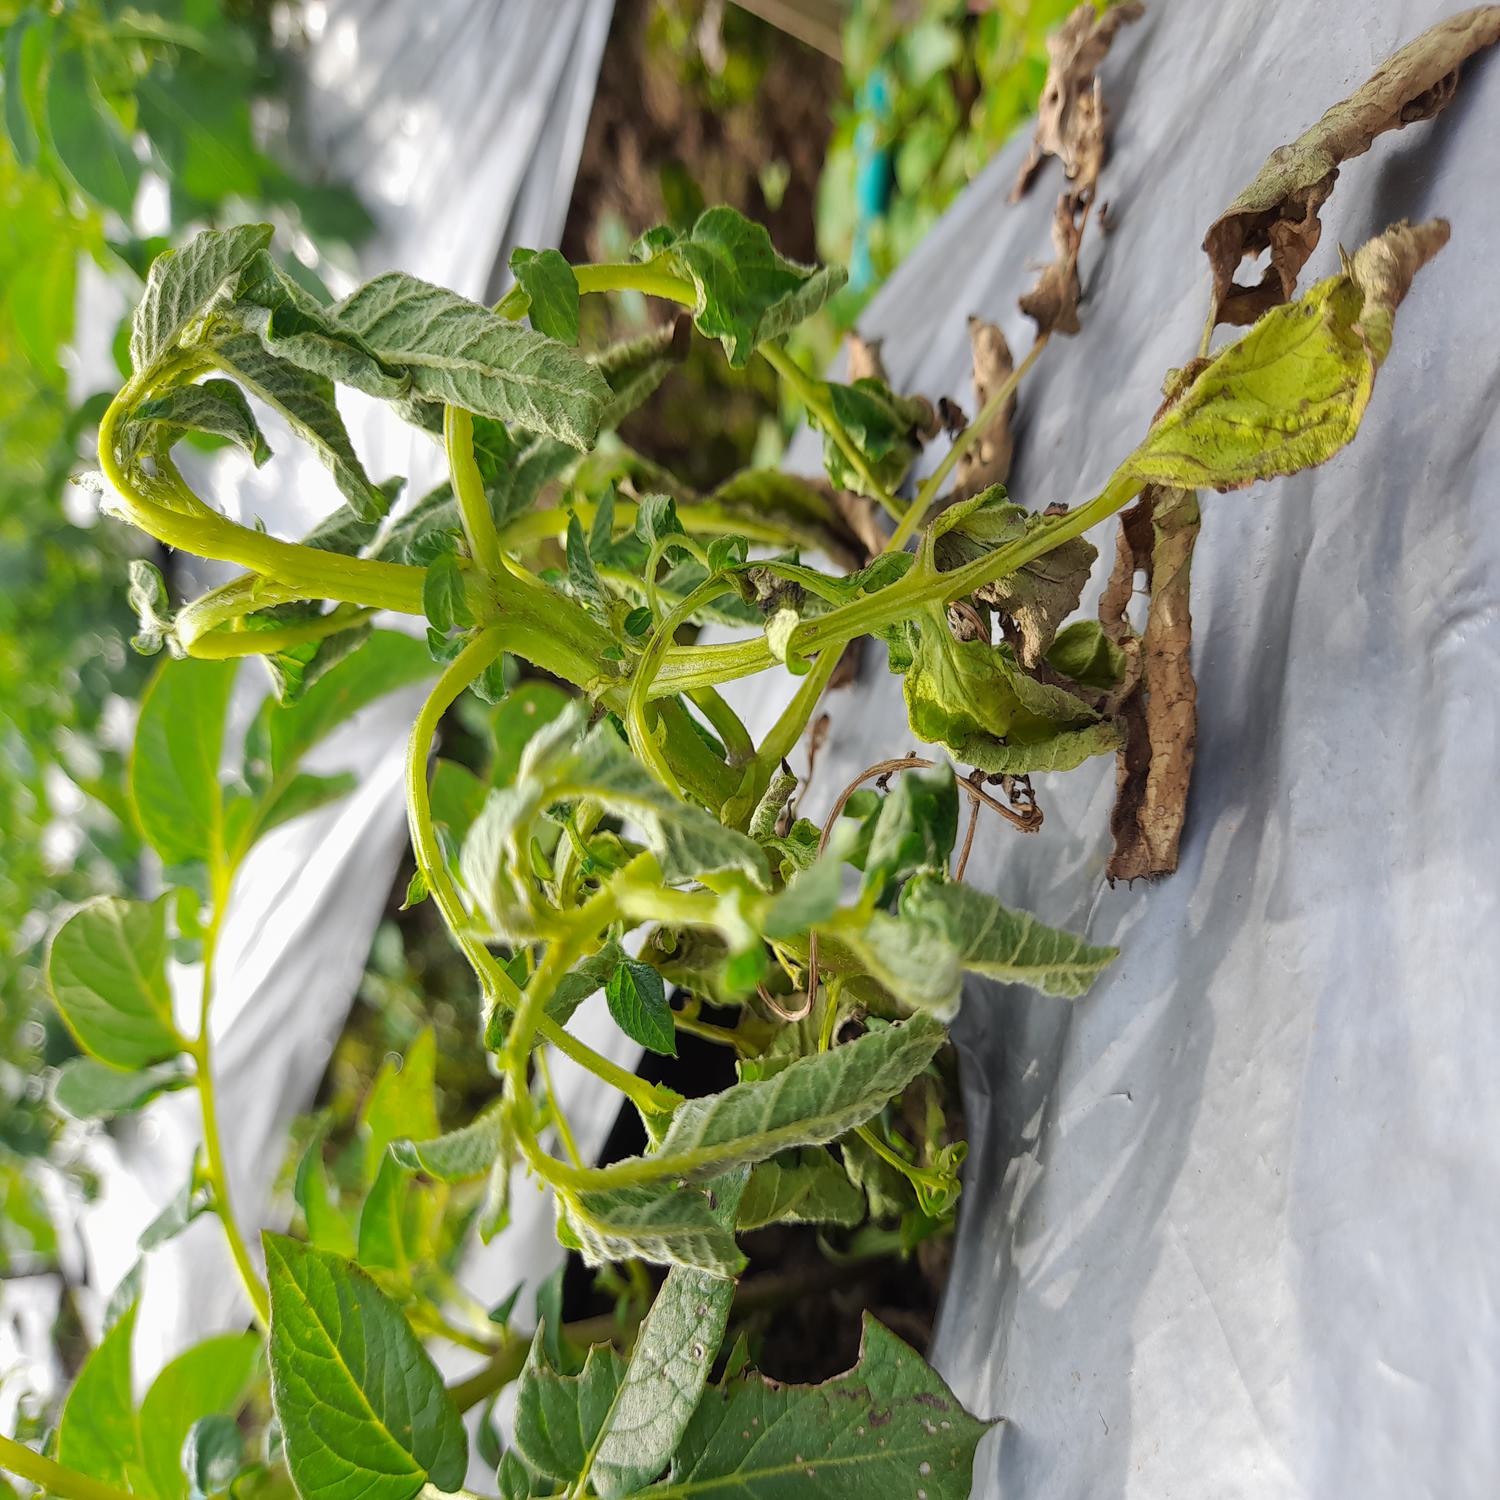
Etiqueta: Pudricion_Parda